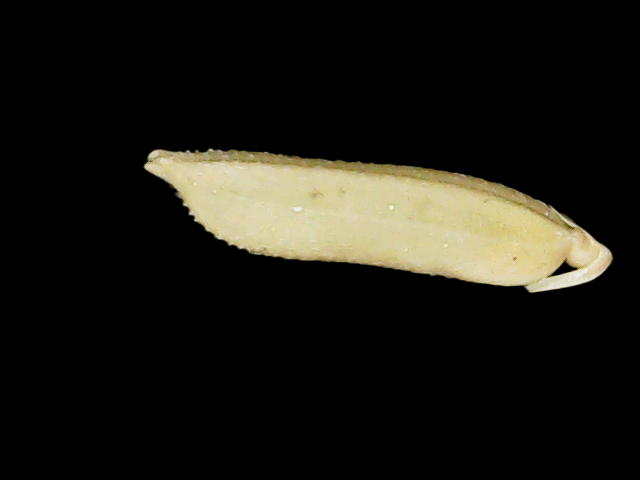
Rice variety: Binadhan19